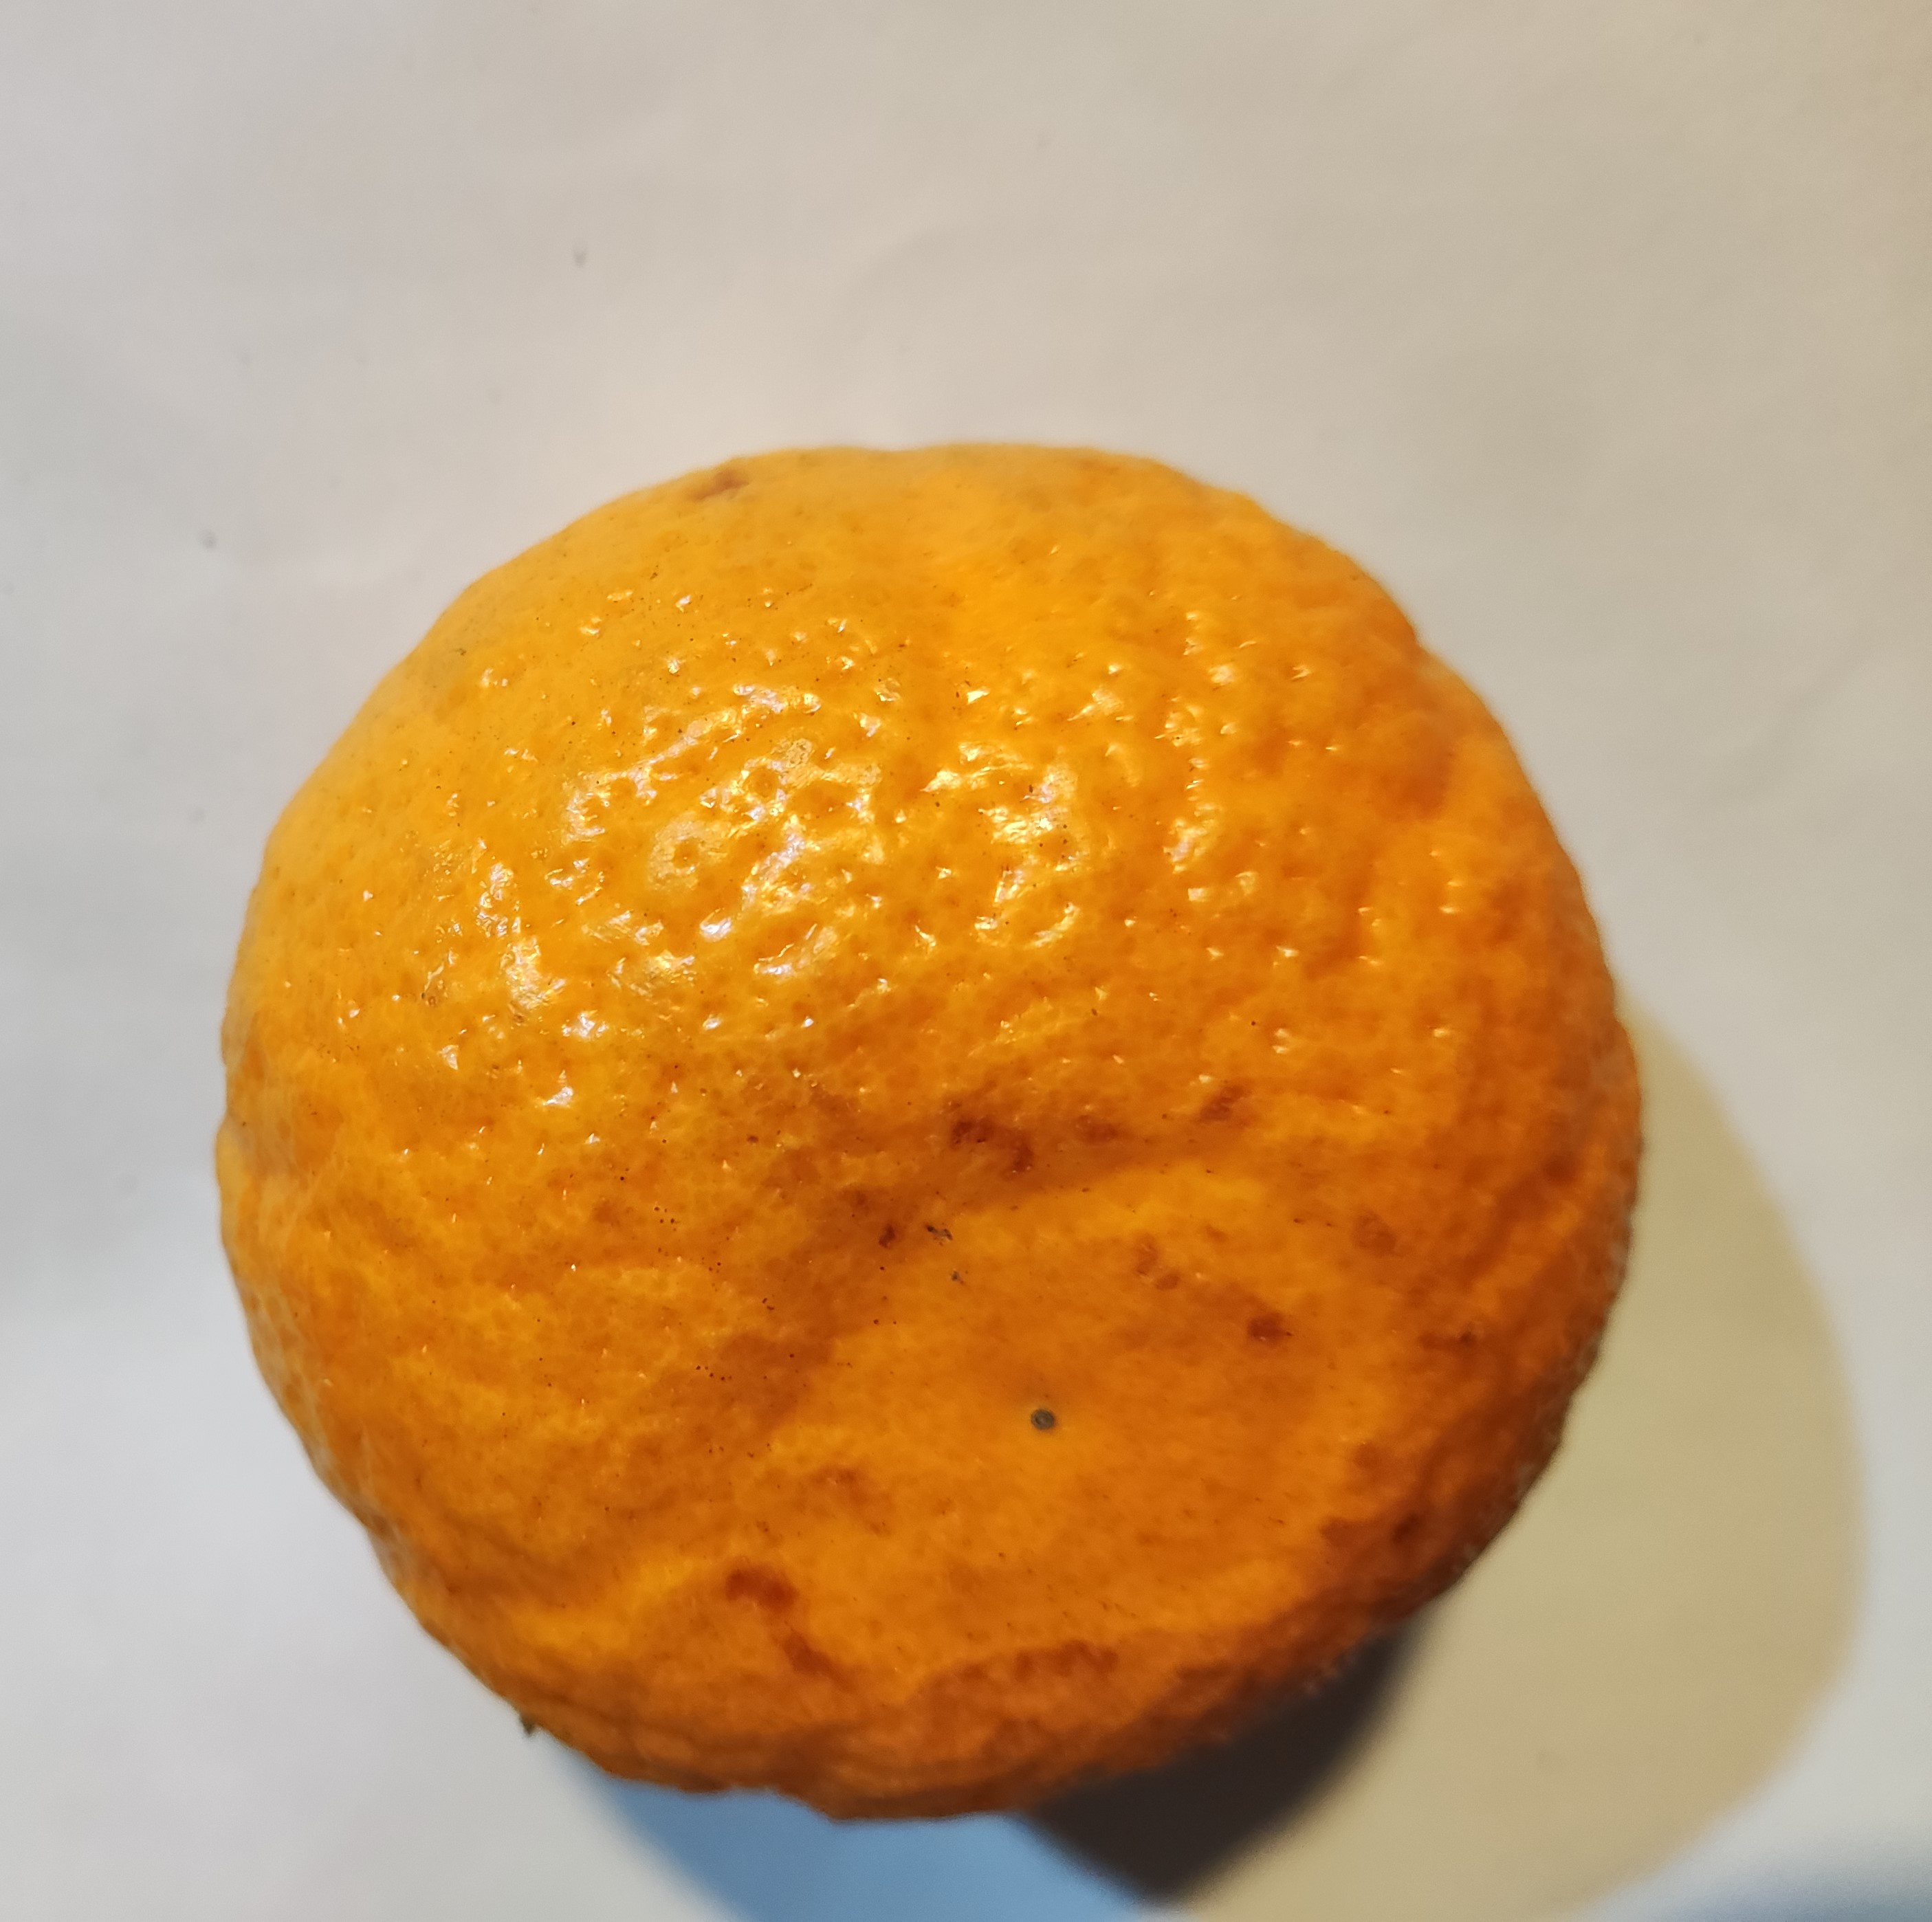
Fruit: orange
Condition: fresh